Anal sex

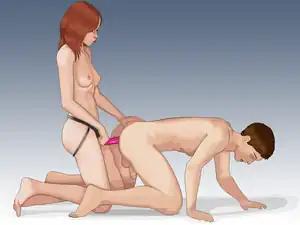
A woman wearing a strap-on dildo about to engage in anal sex with a man (pegging)

Women may sexually stimulate a man's anus by fingering the exterior or interior areas of the anus; they may also stimulate the perineum (which, for males, is between the base of the scrotum and the anus), massage the prostate or engage in anilingus. Sex toys, such as a dildo, may also be used. The practice of a woman penetrating a man's anus with a strap-on dildo for sexual activity is called pegging.